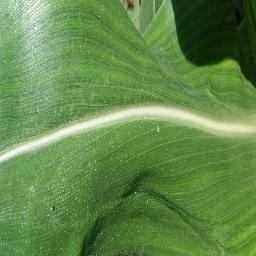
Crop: corn
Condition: (maize)_healthy